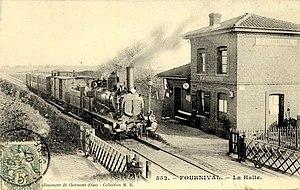
Carte postale de la gare vers 1907.
Fournival est une commune française située dans le département de l'Oise en région Hauts-de-France.